Immortality

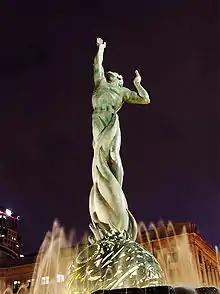
The "Fountain of Eternal Life" in Cleveland, Ohio, United States, is described as symbolizing "Man rising above death, reaching upward to God and toward Peace."

Immortality is the concept of eternal life. Some species possess "biological immortality" due to an apparent lack of the Hayflick limit.